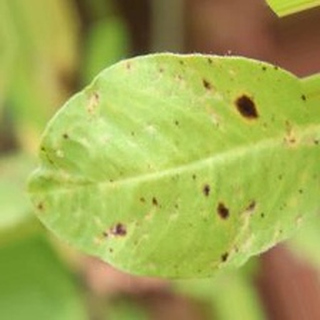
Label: groundnut_early_leaf_spot